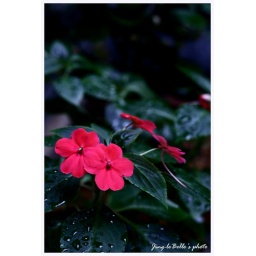
The flower in my uncle house :)